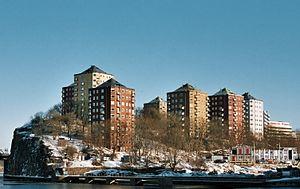
Backström & Reinius est un cabinet d'architectes suédois basé à Stockholm qui fut actif de 1936 à 1980.